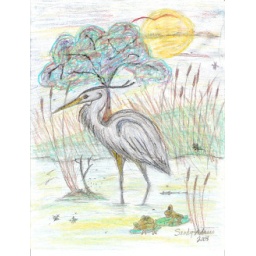
I came upon this fellow walking home from work. Didn't have a camera so I drew him.